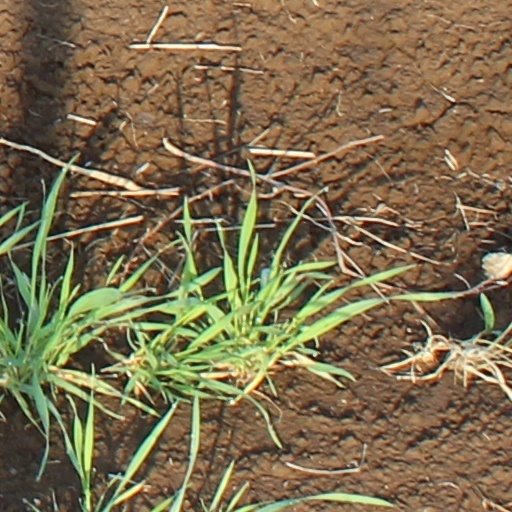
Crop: wheat